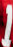
Number: 1